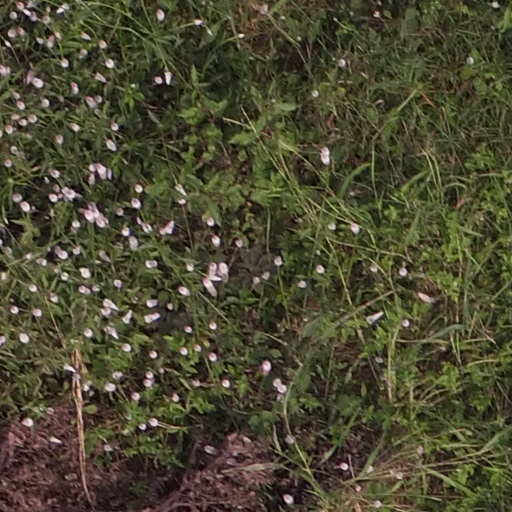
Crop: maize; corn